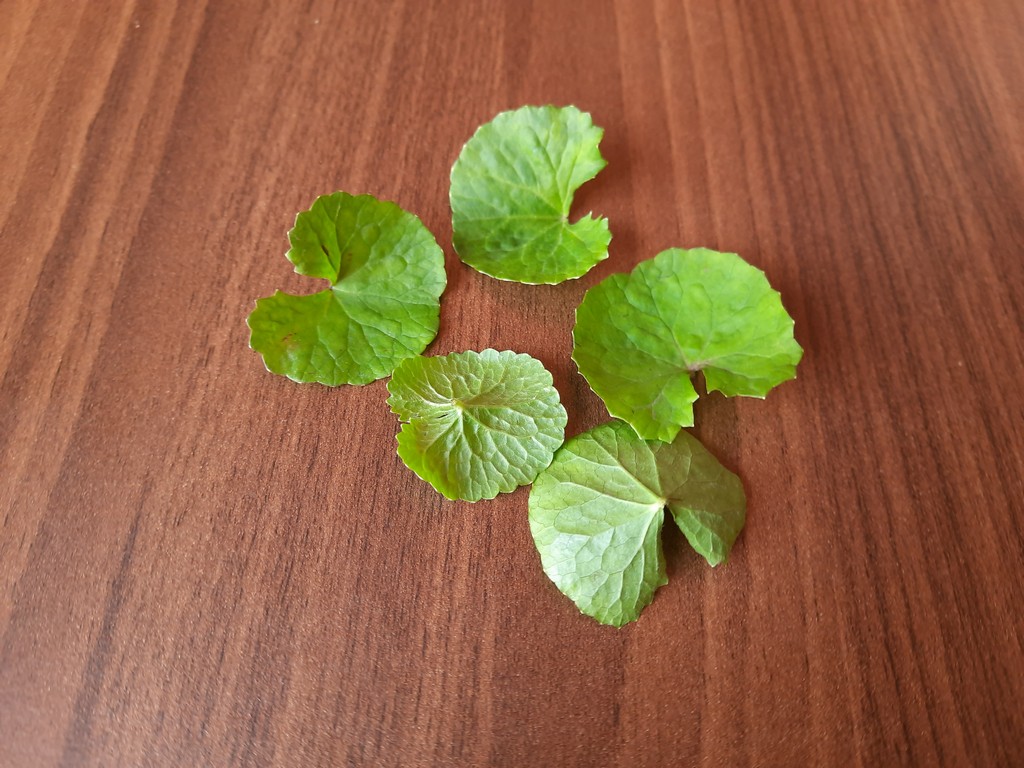
Label: Healthy